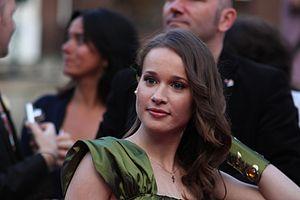
La Slovaquie a participé au Concours Eurovision de la chanson 2010.
Kristína Peláková ou simplement Kristína est une chanteuse slovaque née le 20 août 1987, à Svidník. Étoile montante de la chanson slovaque, elle est surtout connue pour avoir représenté la Slovaquie au Concours Eurovision de la chanson en 2010 avec le titre Horehronie.